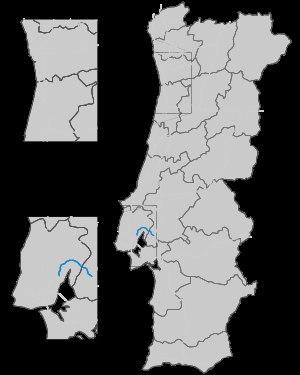
L'autoroute portugaise A10 relie l' à hauteur de Bucelas à l' à hauteur de Benavente en passant à proximité de Carregado.